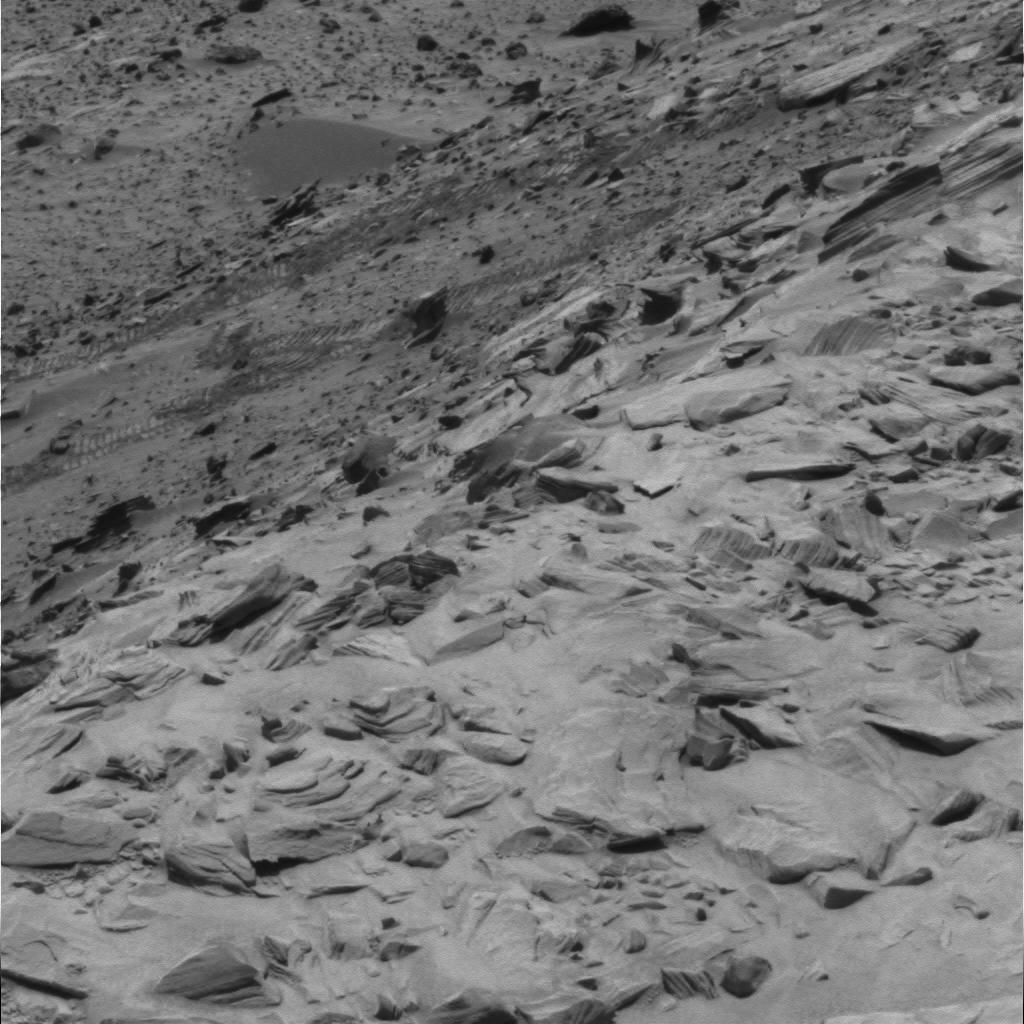
Surface features visible: Rover Tracks, Rock Outcrops, Float Rocks, Clasts, Bright Soil, Dunes/Ripples, Rock (Linear Features), Soil, Nearby Surface